Mojmir I of Moravia

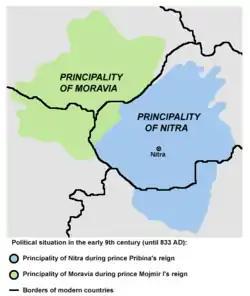
Principality of Moravia under Mojmir I's reign

Mojmir I used the civil war within the Carolingian Empire as an opportunity to plot a rebellion and try to throw off the yoke of Frankish overlordship in the 840s. Thus his emerging power became a serious threat to Louis II the German, ruler of the East Frankish kingdom. The Franks invaded Moravia in mid-August 846. They encountered little resistance and deprived Mojmir I of his throne. He seems to have fled or been killed during the invasion. His relative, Rastislav, was set up as the new client ruler of Moravia.